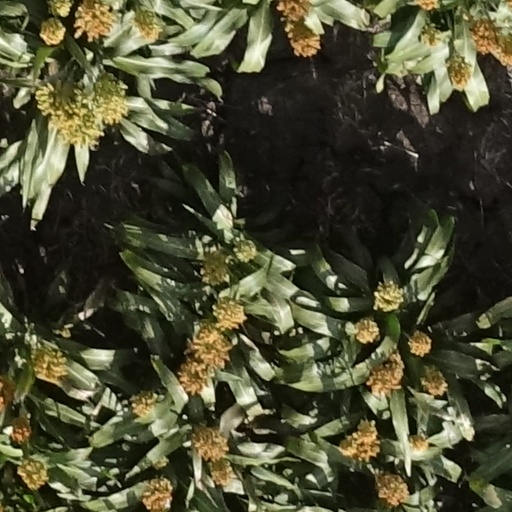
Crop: sorghum